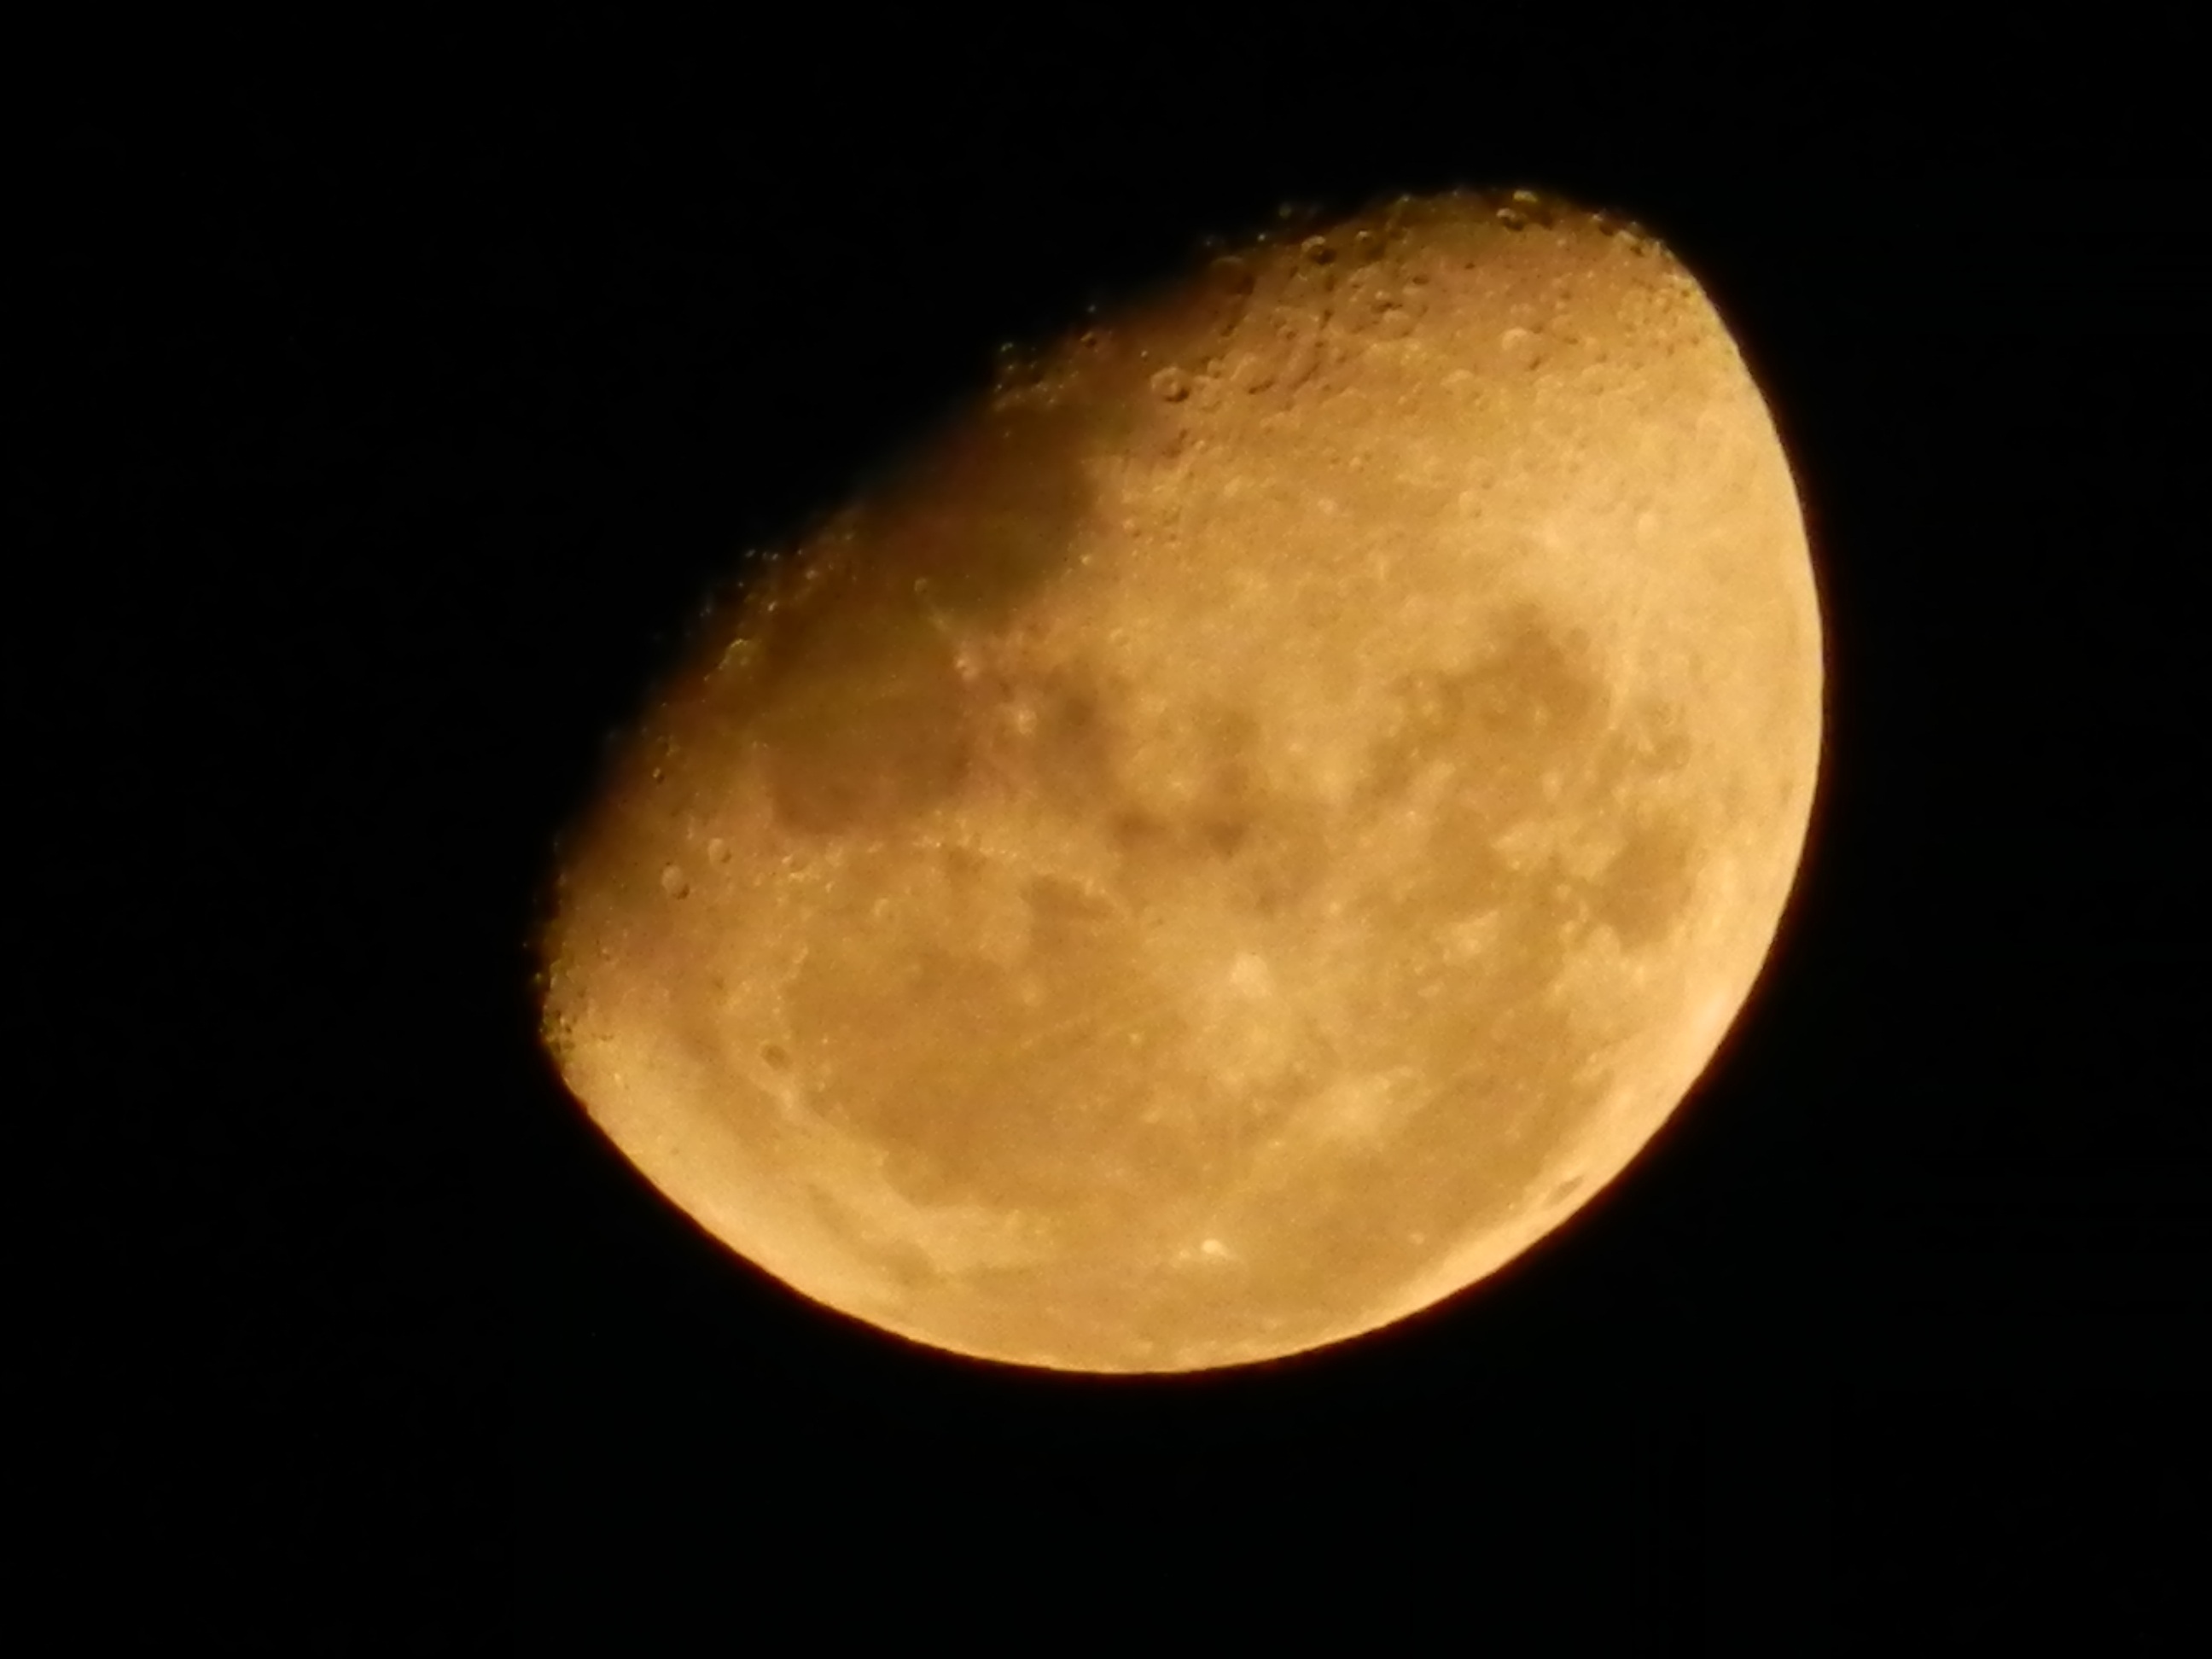
night, atmosphere, dark, moon, full moon, nocturne, astronomical object, celestial event